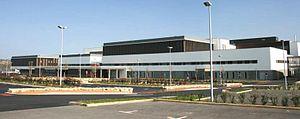
nouveau site hospitalier de Kério du Centre Hospitalier du Centre Bretagne